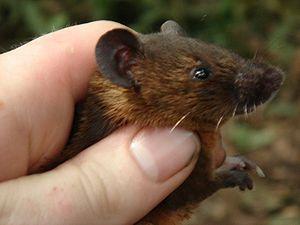
Lophuromys est un genre de rongeurs de la famille des Muridés d'Afrique.